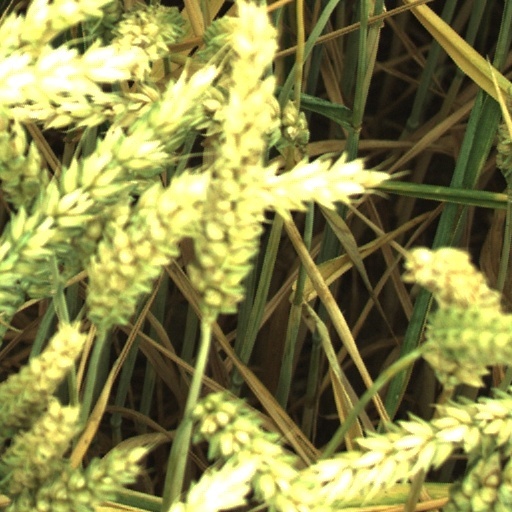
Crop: wheat